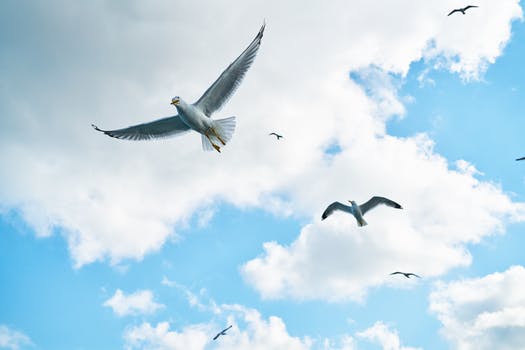
Label: No Watermark